Tetsuto Yamada

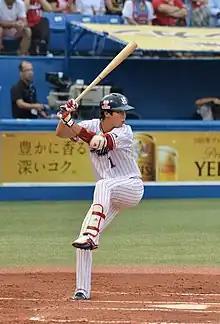
Yamada batting in 2016

In 2016, he was selected to represent Japan in the Samurai Japan training match against Chinese Taipei on February 15, before the season started. In June of the regular season, he played in 23 games and ranked first in the league in batting average, home runs, and runs batted in with a .346 batting average, 28 hits, 10 home runs, and 28 runs batted in, earning him his fifth monthly MVP award, tying Alex Ramírez for a Yakult record. However, on July 30, in a game against the Giants at Tokyo Dome, he was hit in the back by a pitch. He continued to appear in games, but on August 9 he complained of pain and was replaced midway through the game. He was diagnosed with a contusion of the left eighth rib, and was struck from the roster on August 10. After a two-week absence, he returned to the lineup and showed signs of recovery, hitting three homers in one game against the Hanshin Tigers on September 10, but was hit again in the back by a pitch in his first at-bat against Hanshin the next day. Although he appeared to be in great pain for several minutes, he stayed in the game. Despite his injury, he ended the season hitting .304 with 38 home runs and 30 stolen bases, achieving a second consecutive triple three. It was the first time in NPB history that a player had achieved a triple three in consecutive years. He also won the stolen base title for a second year in a row and led the league in walks.